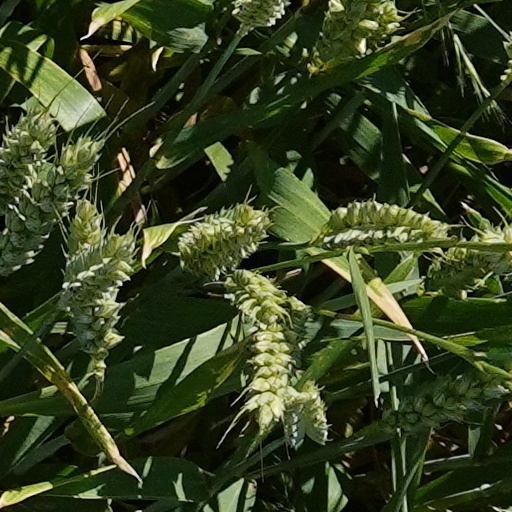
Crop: wheat